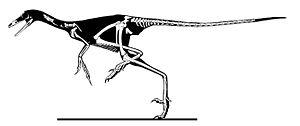
Sinornithoides est un genre éteint de petits dinosaures théropodes découvert dans le bassin d'Ordos dans le Crétacé inférieur de Mongolie-Intérieure.